Leidsche Rijn

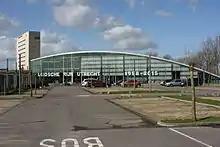
The former Leidsche Rijn information centre on the Vleutenseweg

The area, including the Rijnenburg polder area, is about 25 km. Originally, 30,000 houses for about 90,000 inhabitants were planned. This included the approximately 6,000 existing homes in the villages of De Meern, Vleuten, and Haarzuilens. By the end of 2019, the target number of 90,000 inhabitants was passed. On 1 January 2022 the two districts together numbered over 95,000 residents, of whom about 45,000 lived in the Leidsche Rijn district. The biggest milestones in the development of Leidsche Rijn were, successively,